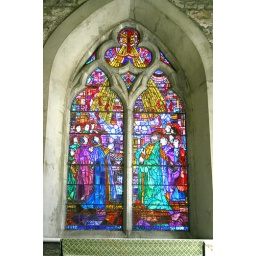
A stained glass window in the chapel at the Hill of Tara